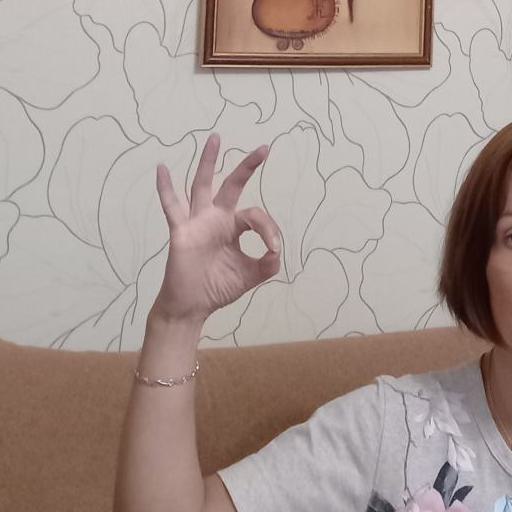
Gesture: ok